Battle of Machias (1777)

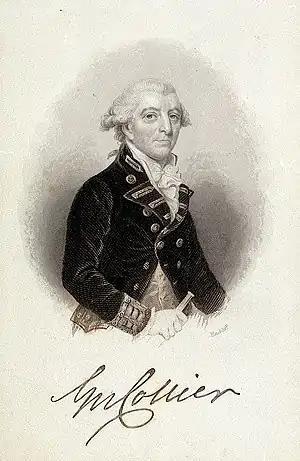
Sir George Collier

The small community of Machias, located in the eastern district of Massachusetts that is now the state of Maine, was a persistent thorn in the side of British naval authorities since the start of the American Revolutionary War. In June 1775, its citizens rose up and seized a small naval vessel, and the community had ever since been a base for privateering.